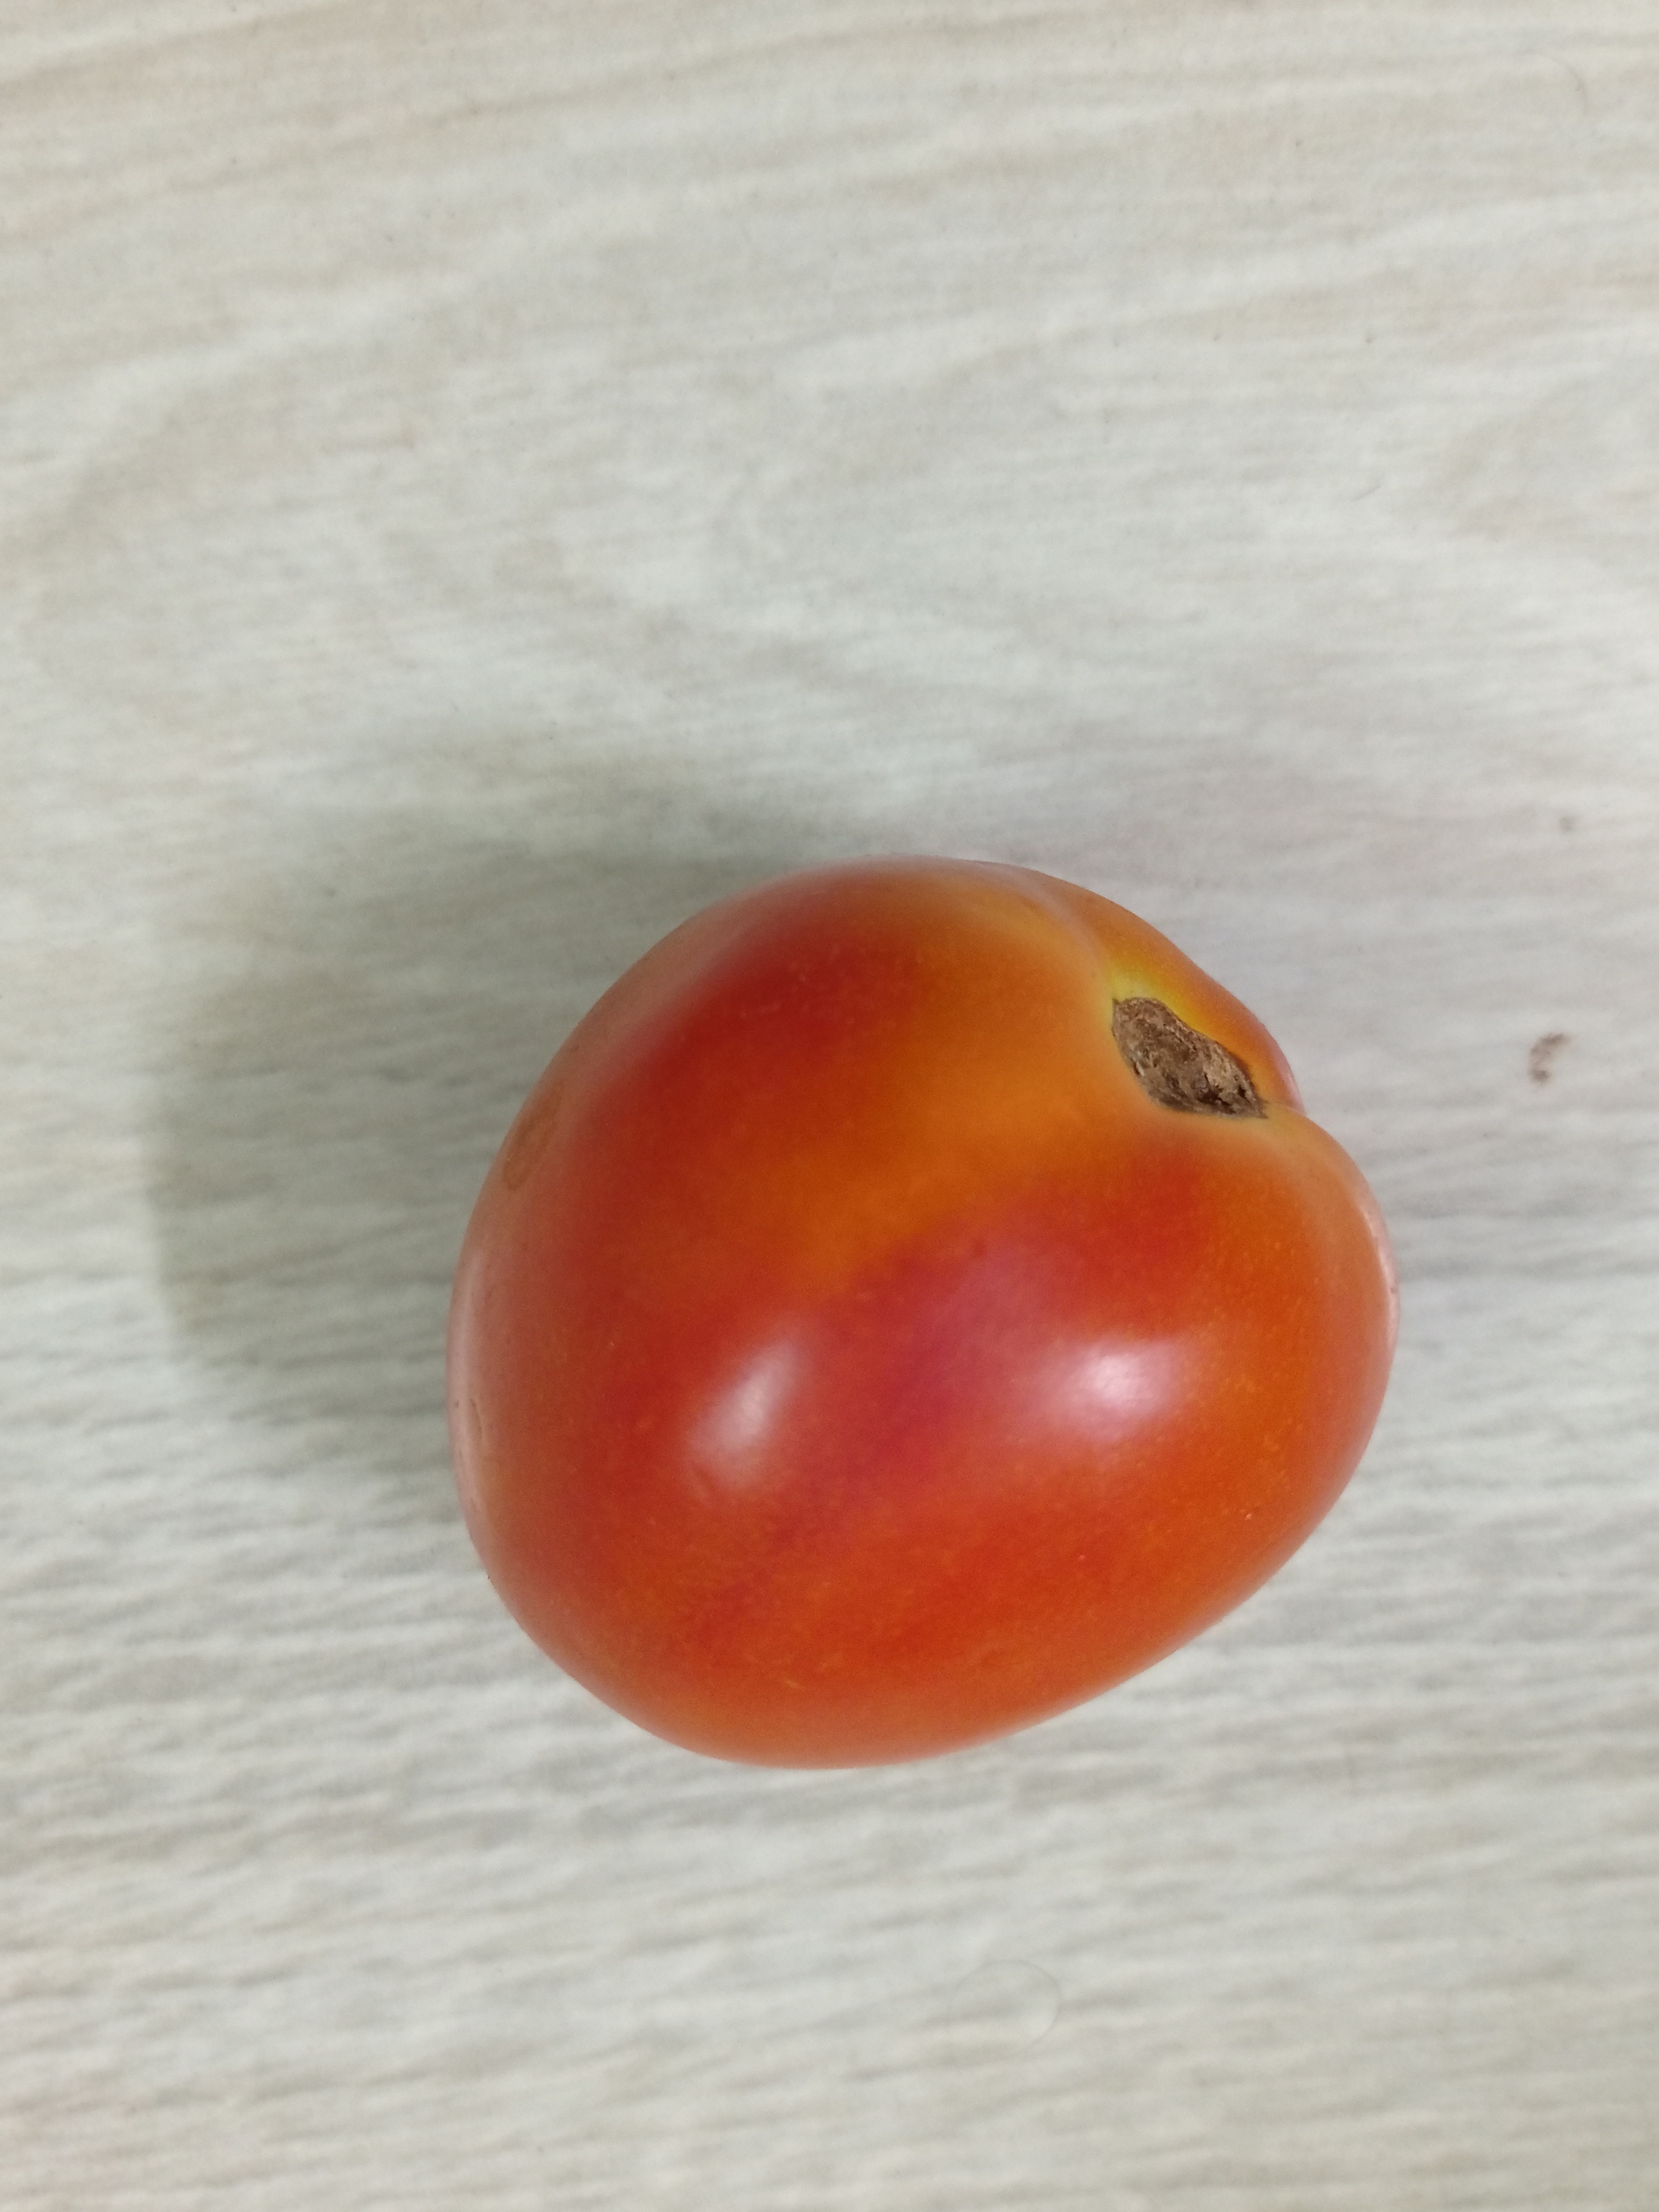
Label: Fresh